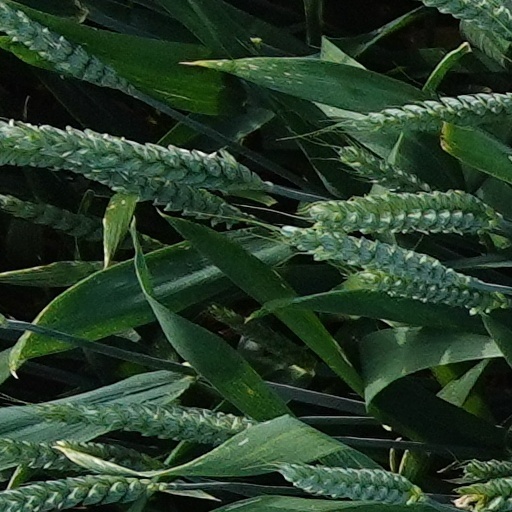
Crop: wheat